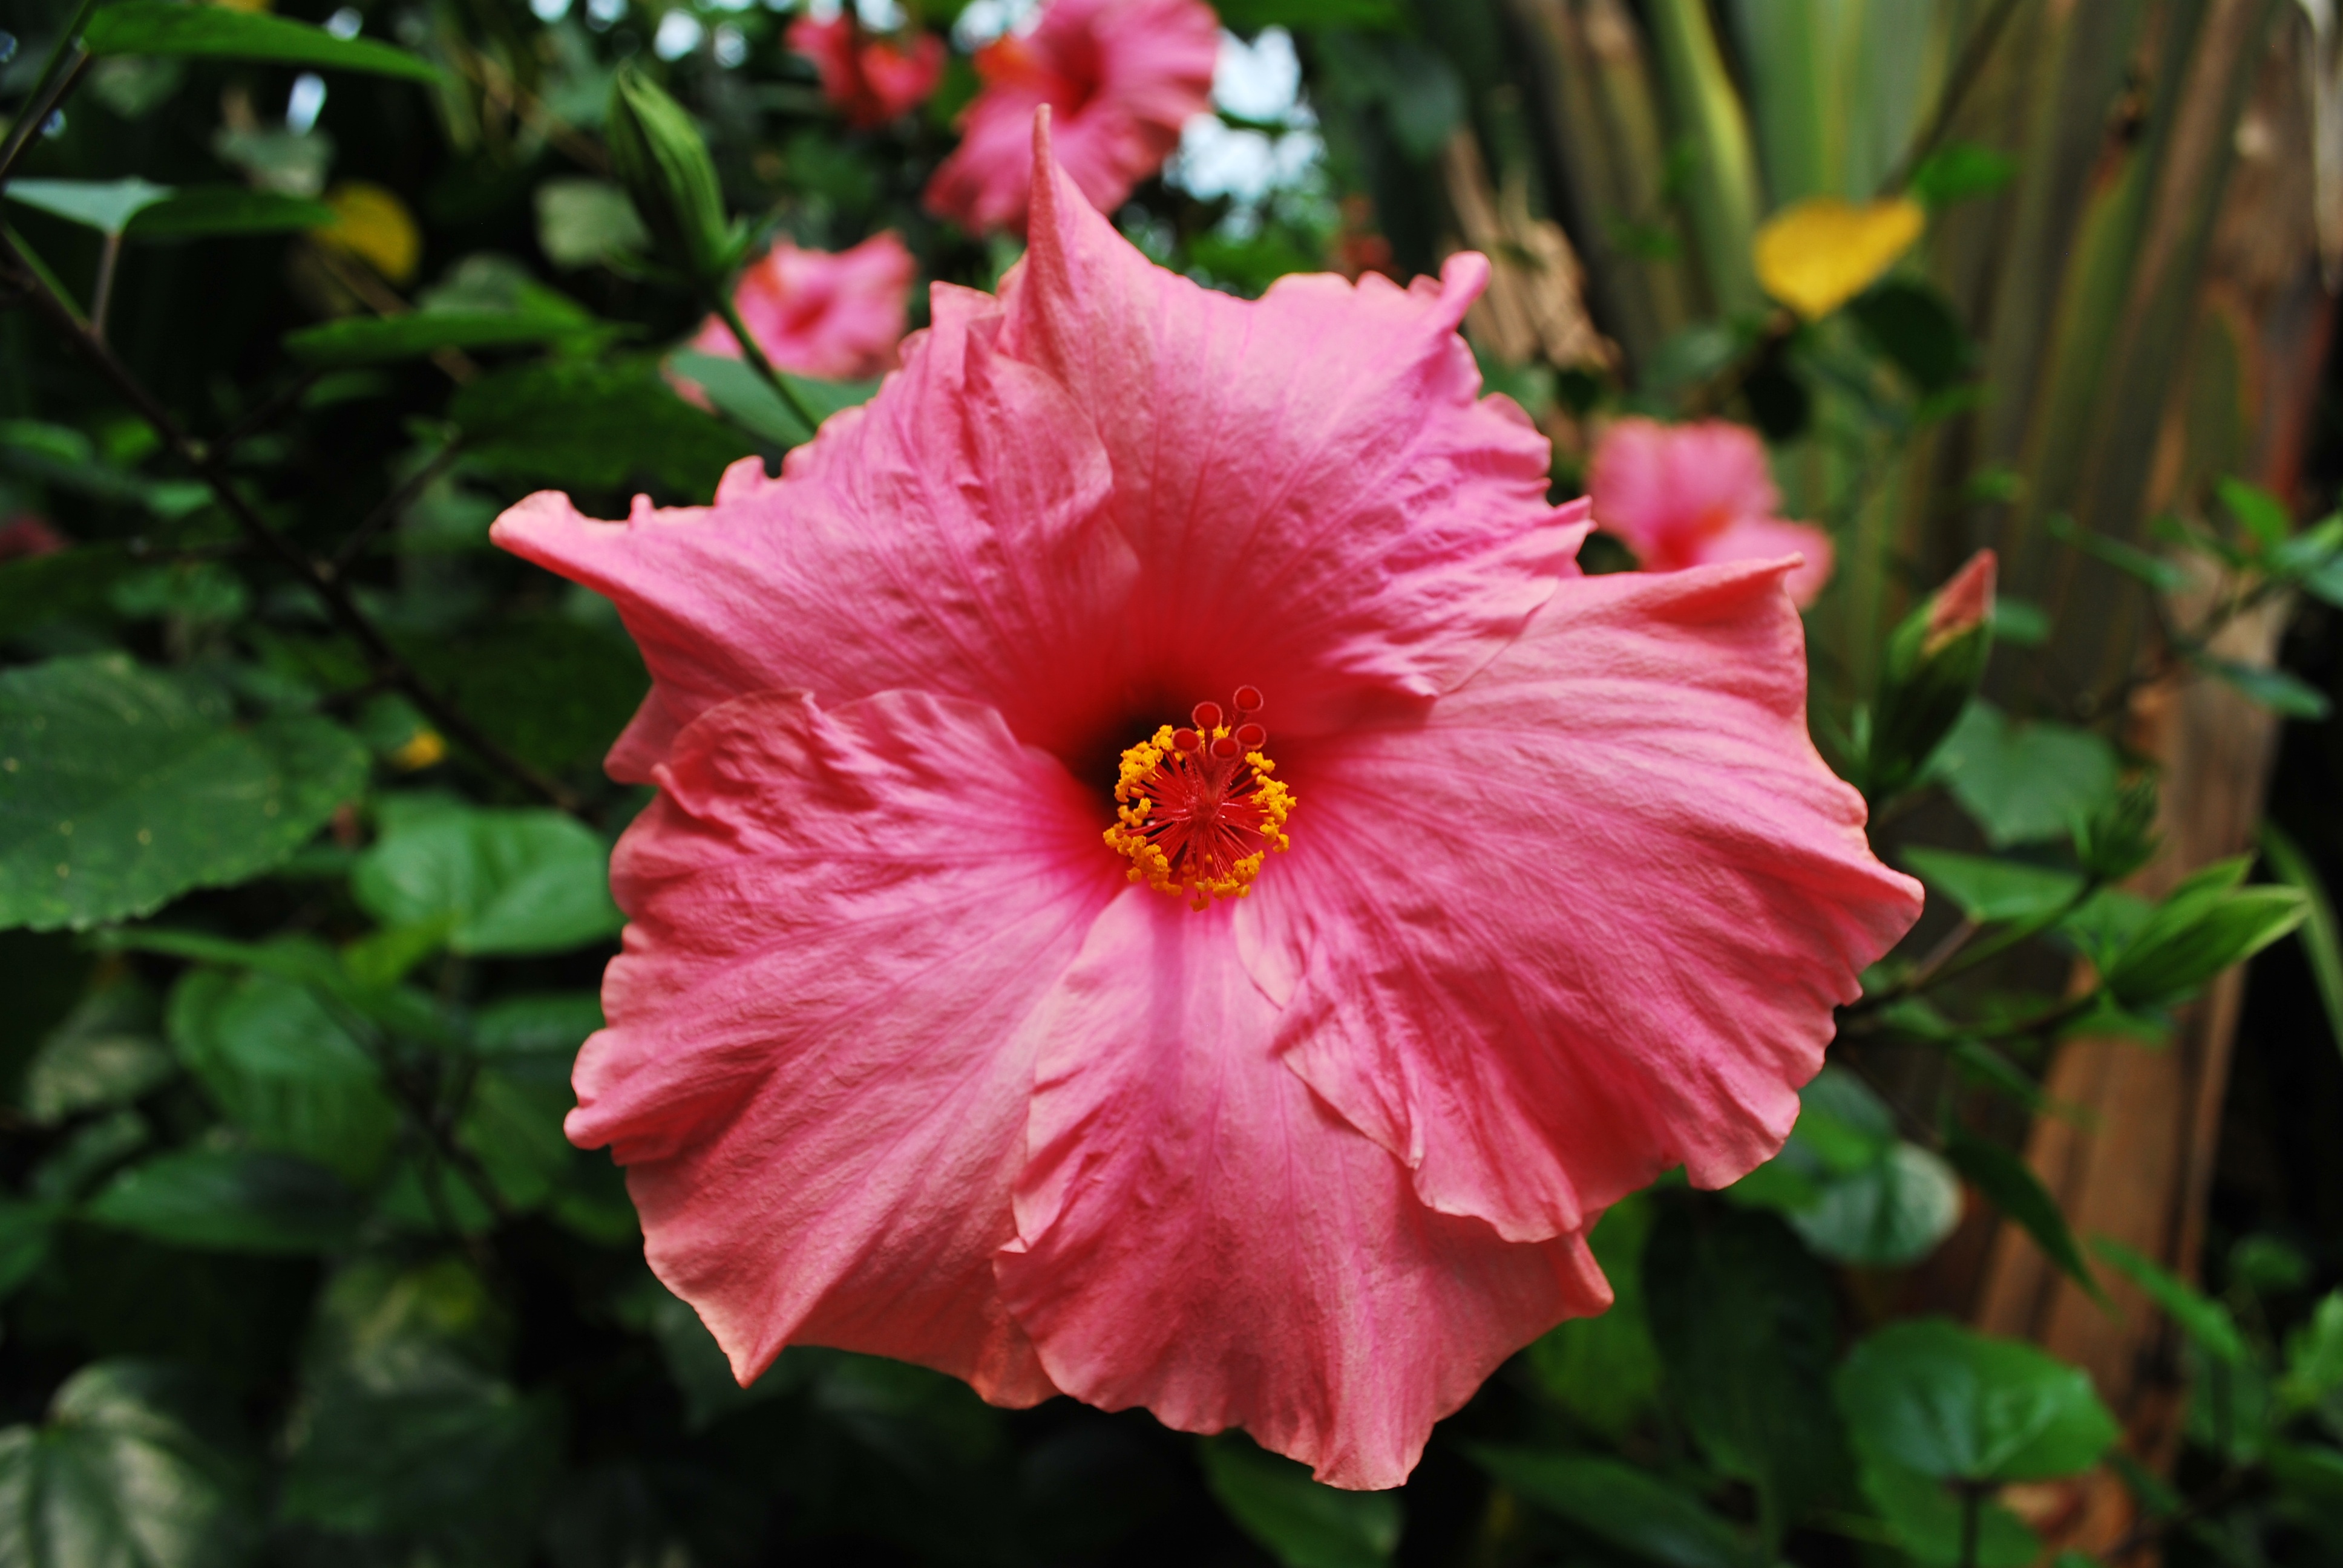
nature, plant, flower, petal, summer, color, macro, botany, pink, flora, bright, hibiscus, malvales, macro photography, flowering plant, chinese hibiscus, land plant